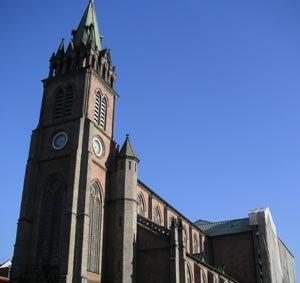
L'archidiocèse de Séoul est une juridiction de l'Église catholique, érigé canoniquement le 10 mars 1962 par le pape Jean XXIII. Son archevêque est Mᵍʳ Andrew Yeom Soo jung, qui siège à la cathédrale Myeong-Dong de Séoul.